Charles Philibert-Thiboutot

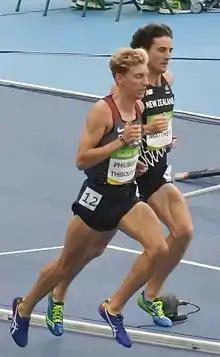
Philibert-Thiboutot (left) at the 2016 Olympics

Charles Philibert-Thiboutot (born 31 December 1990) is a Canadian middle-distance runner who specializes in the 1500 metres. In his specialty event, he has represented Canada at the 2015, 2022, and 2023 World Championships as well as at the 2016 Olympics, having reached the semi-final on all occasions. He is also the 2023 Pan American Champion over 1500 m, having won a bronze medal in the same event at the 2015 edition.